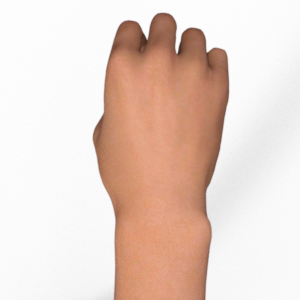
Label: rock